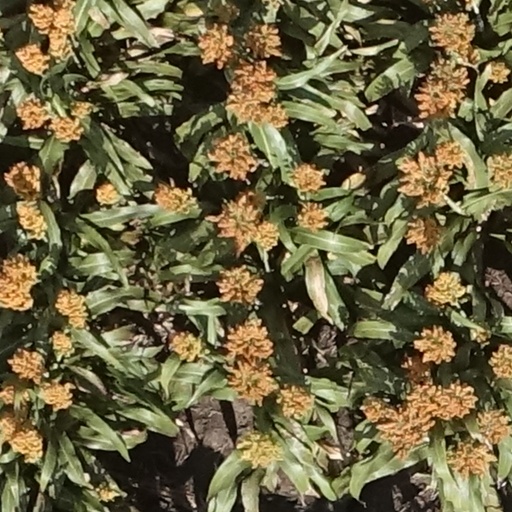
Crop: sorghum